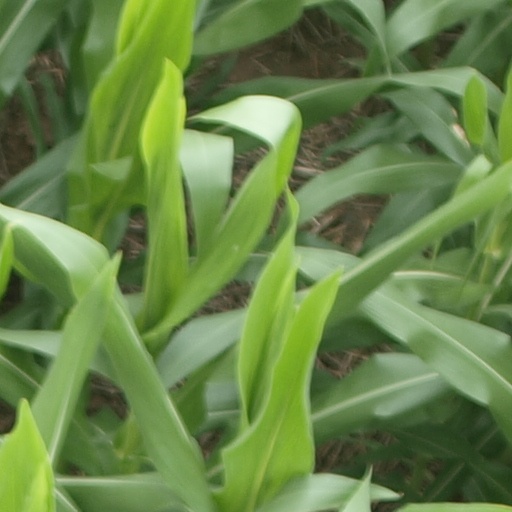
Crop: maize; corn